2003 ICF Canoe Sprint World Championships

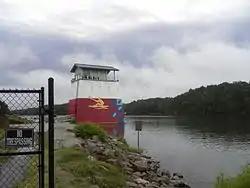
Finish tower at Lake Lanier where the 2003 championships took place. Photo circa 2010. This was also the same finish used for the canoe sprint and rowing competitions at the 1996 Summer Olympics

The 2003 ICF Canoe Sprint World Championships were held September 10–14, 2003 in Gainesville, Georgia, United States at Lake Lanier. Located north of Atlanta, this was also where the canoe sprint and rowing events for the 1996 Summer Olympics took place.